Aller (Germany)

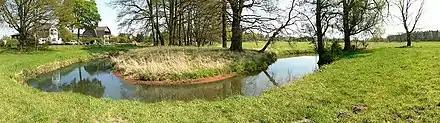
Bend in the river on the Upper Aller in Dannenbüttel

The section of the Aller from the mouth of the Oker to Celle is referred to as the Middle Aller. After passing Wienhausen, it is navigable as far as Celle. Here, the river has so much water that there are barrages and the water power is extracted from the river using weirs.